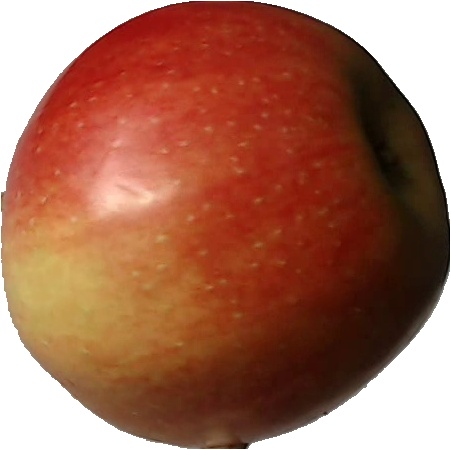
Label: apple_red_2